Glasgow Cathedral

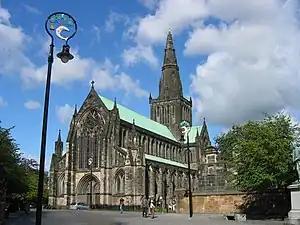
Glasgow Cathedral viewed from Cathedral Square

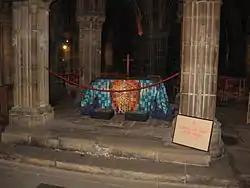
Chapel and tomb of Saint Mungo in the Lower Church

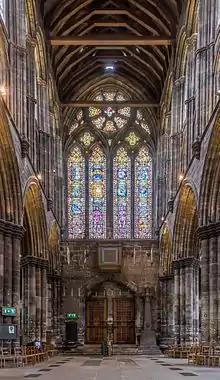
The Nave of Glasgow Cathedral and the Great West Window "The Creation" (1958) by Francis Spear

The history of Glasgow Cathedral is closely linked with that of the city. In the 6th century Saint Mungo is said to have brought the body of a holy man, Fergus, for burial at a site named Cathures (which came to be known as Glasgow). Saint Ninian is reputed to have dedicated the burial ground there on the western bank of the Molendinar Burn in the 5th century (the cathedral's Blacader Aisle may mark this site).